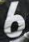
Number: 6